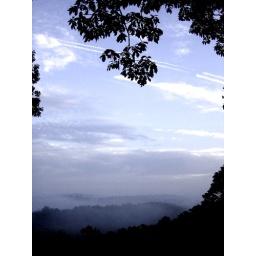
mist fills the river bed in the early mornings